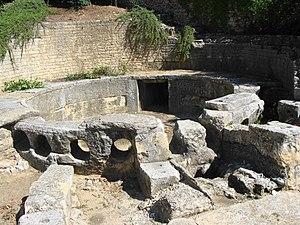
Cet article recense les monuments historiques français classés en 1875.
Le mot latin castellum, diminutif de castrum désigne dans l'antiquité romaine deux types de construction :